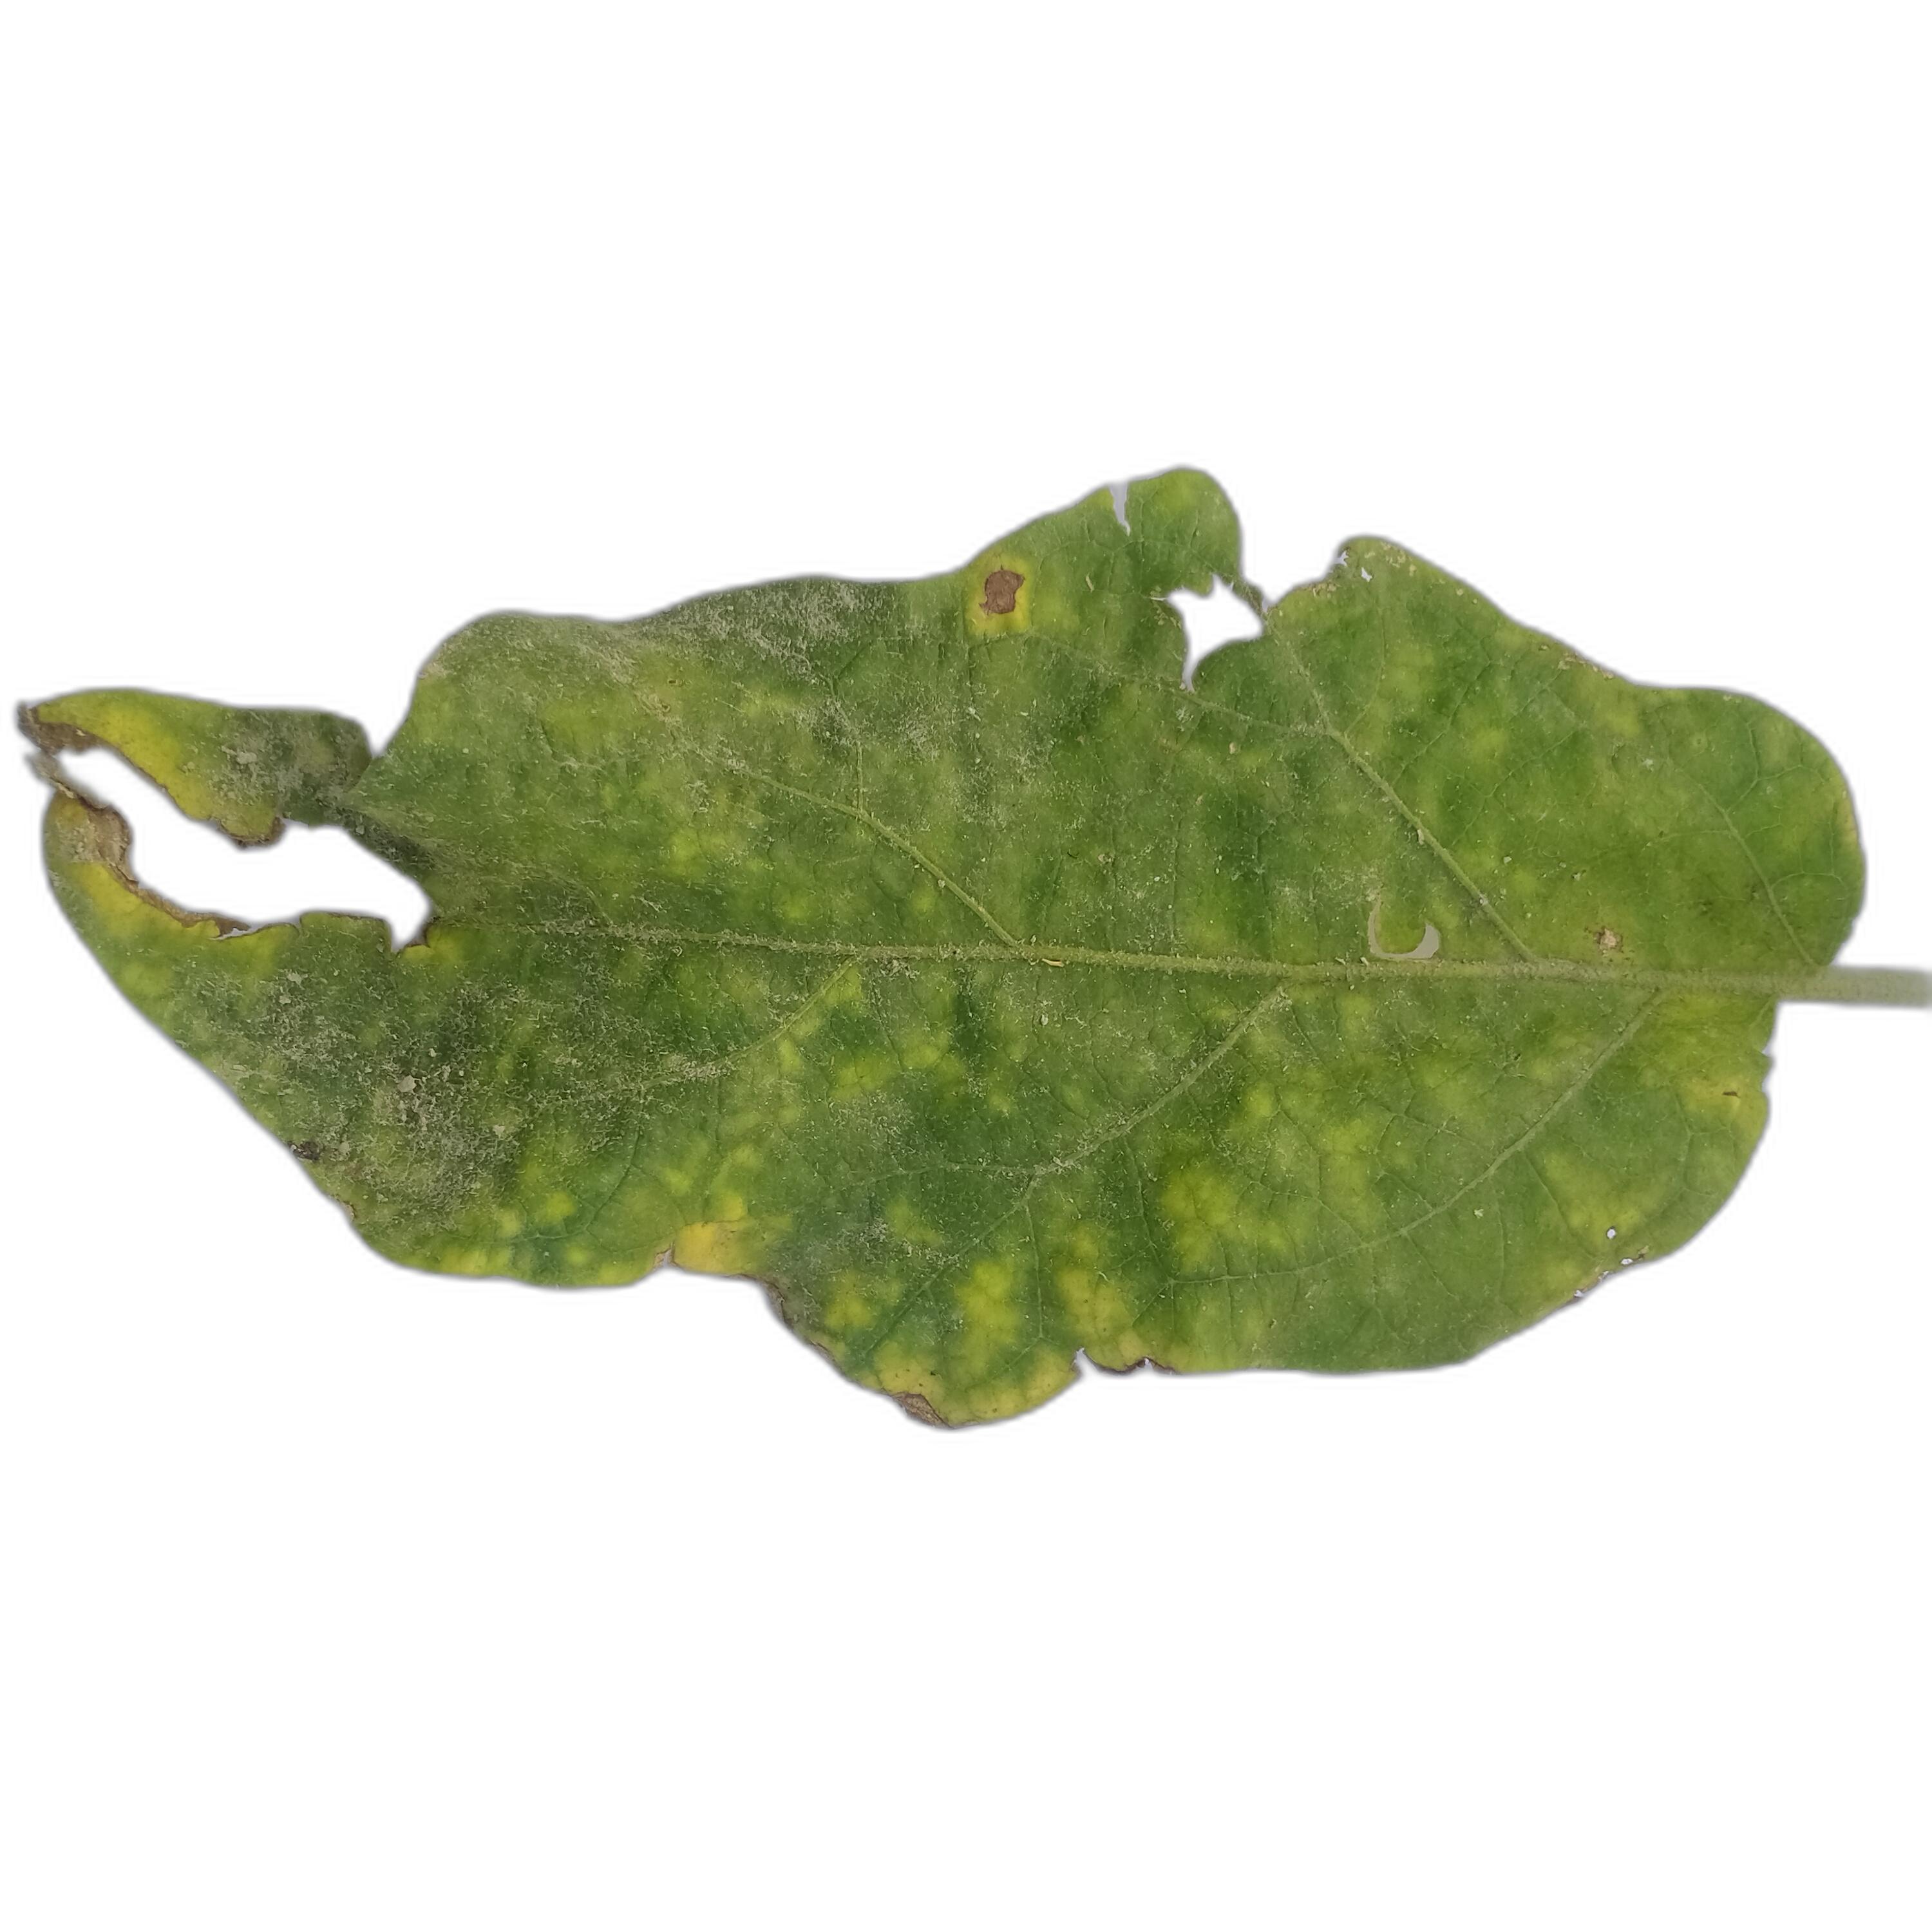
Label: Insect Pest Disease